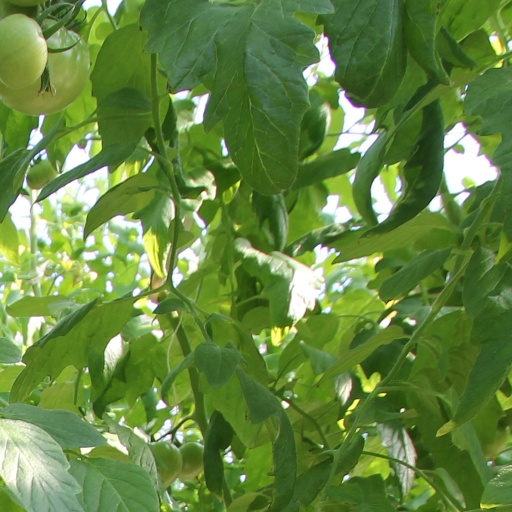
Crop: tomato